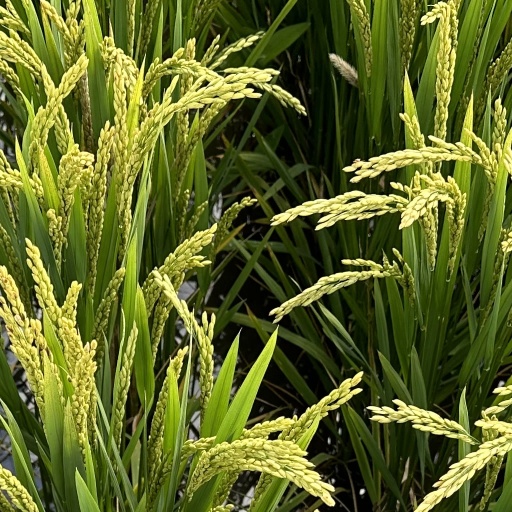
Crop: rice